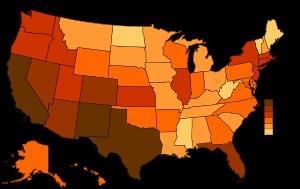
Les Hispaniques et Latino-Américains sont les Américains originaires des différents pays hispanophones d'Amérique latine. Les personnes originaires d'Espagne sont quant à elles qualifiées d'Hispano-Américaines.